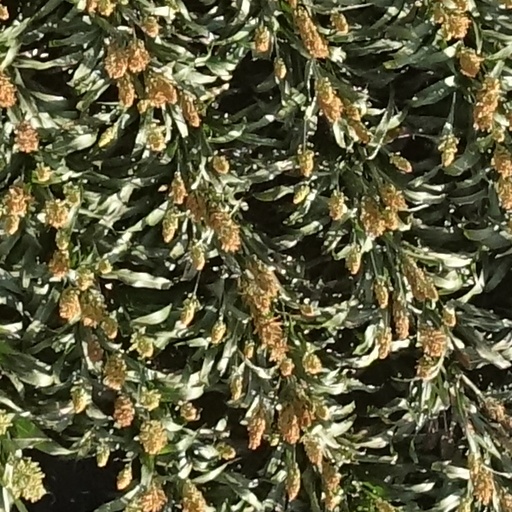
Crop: sorghum